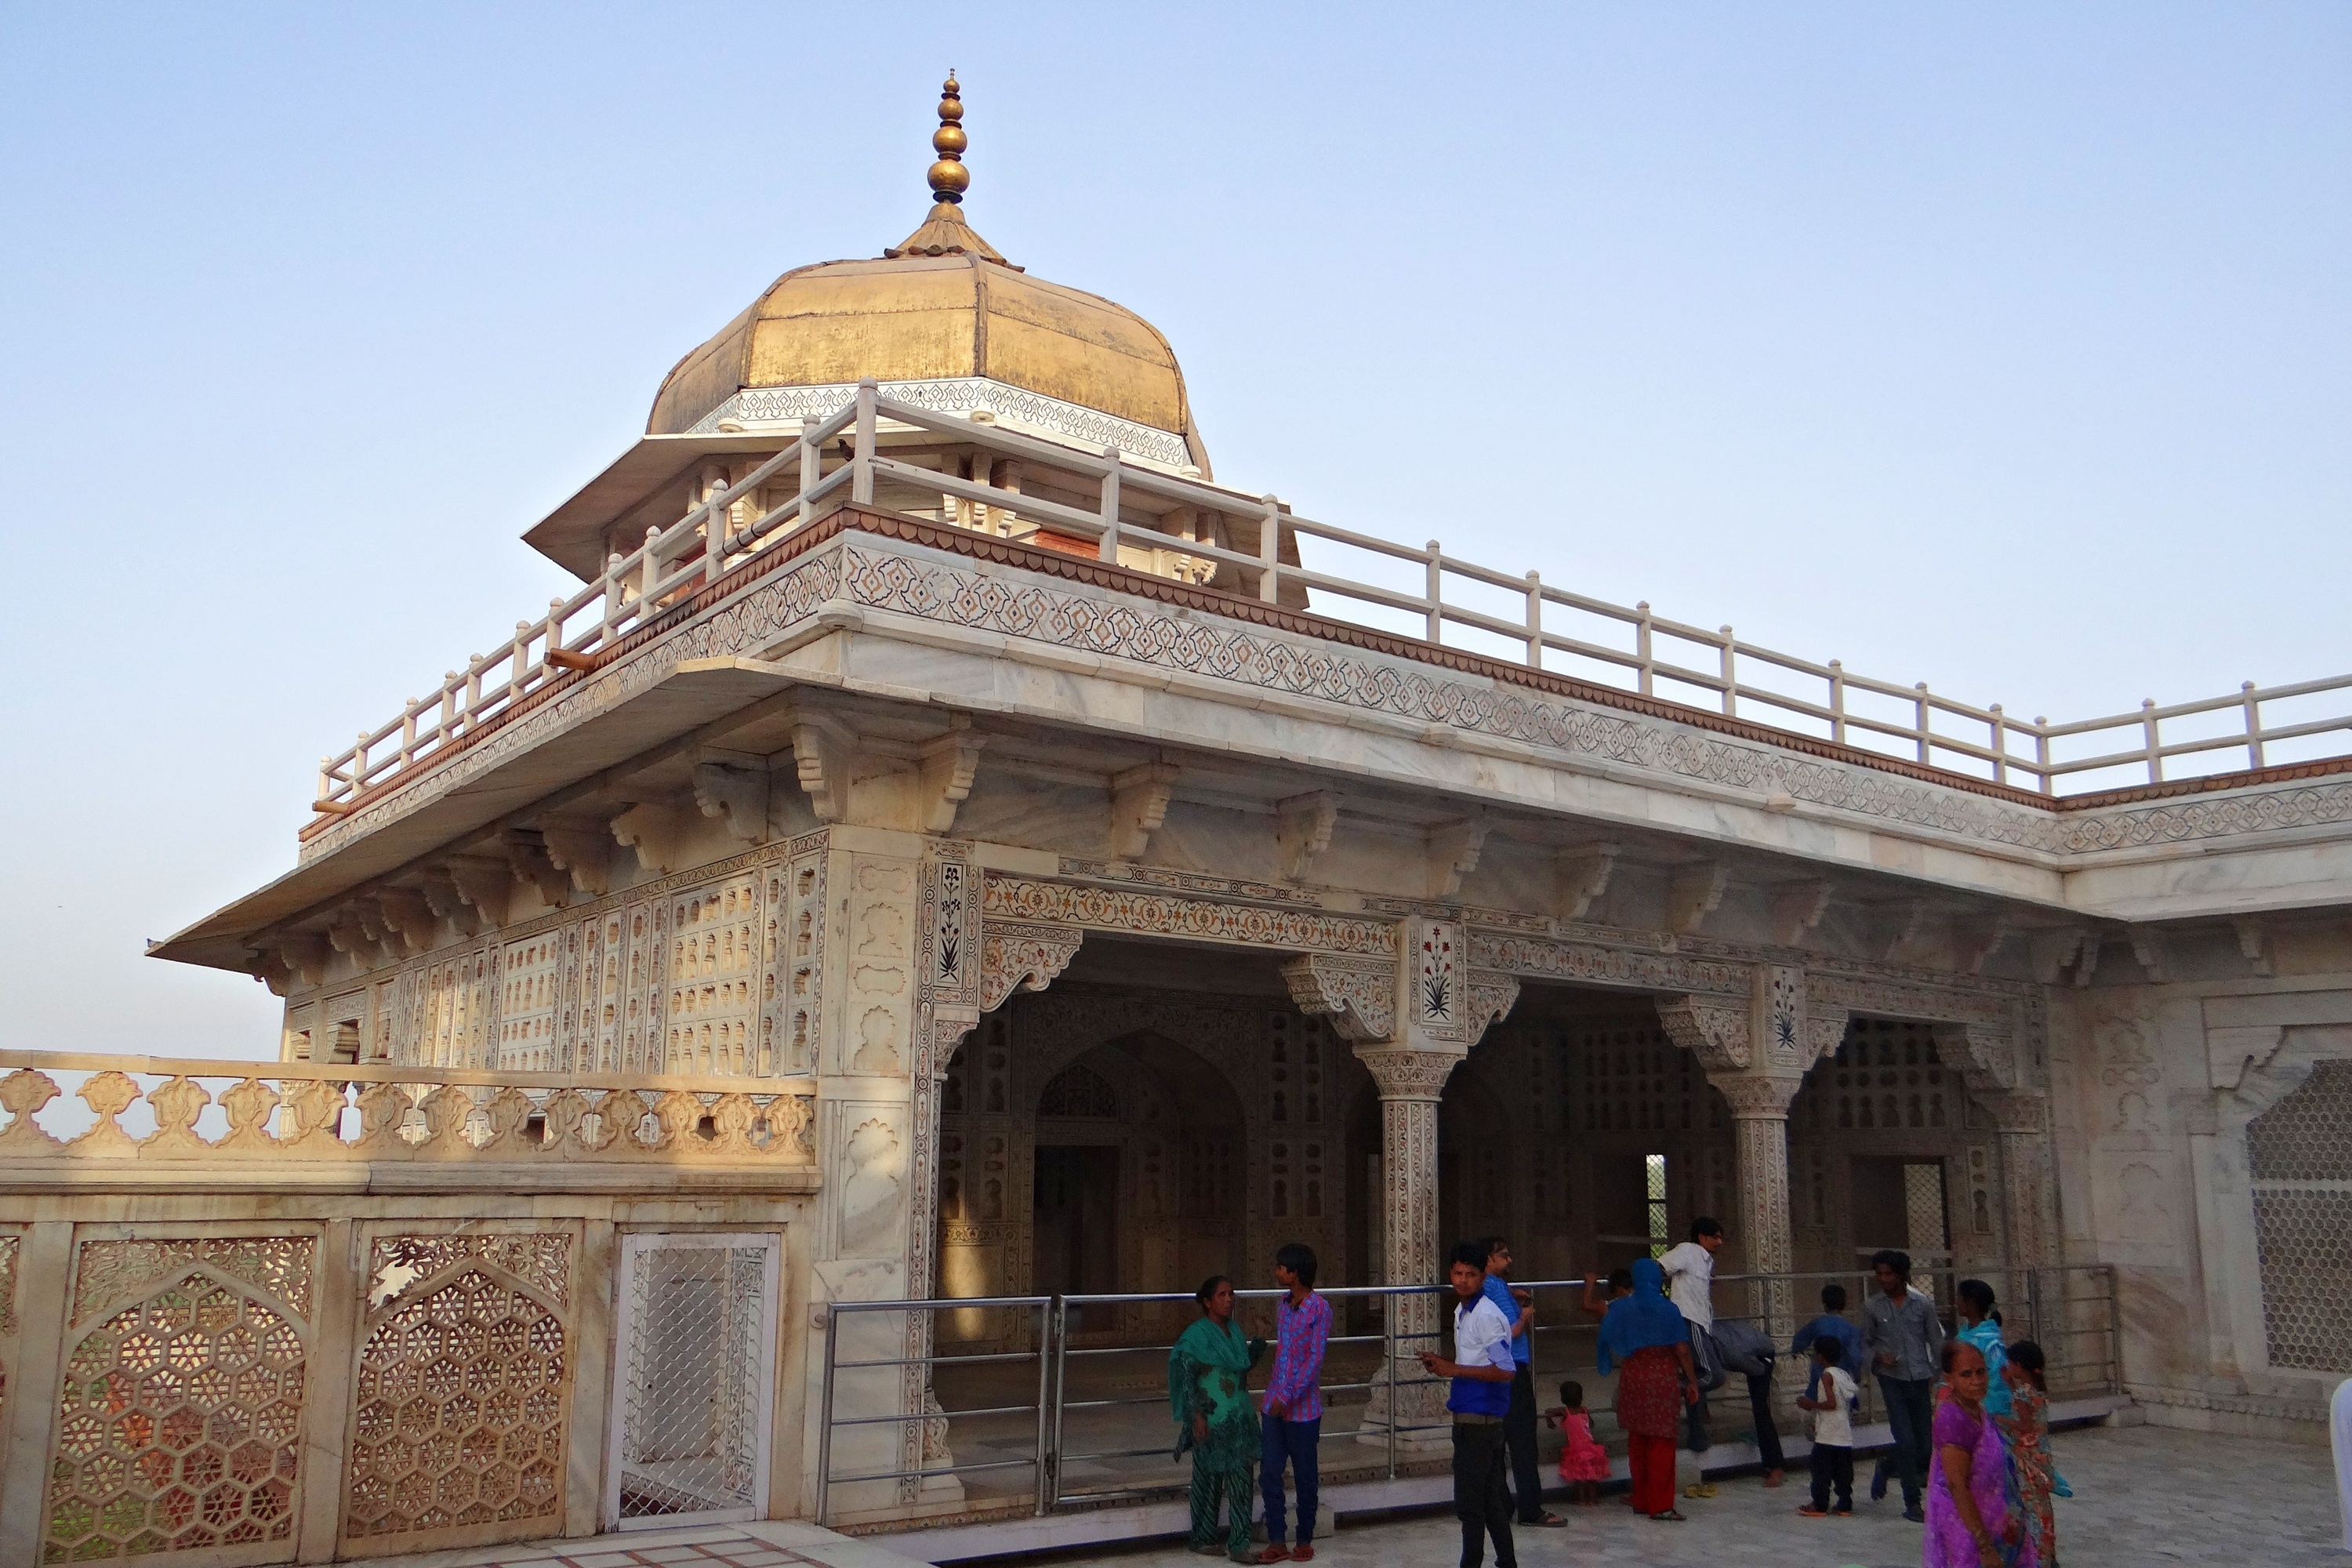
architecture, building, palace, castle, landmark, tourism, place of worship, temple, shrine, india, agra, mausoleum, unesco world heritage site, hindu temple, historic site, ancient history, ancient roman architecture, white marble, agra fort, mughals, musamman burj